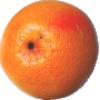
Label: Grapefruit Pink 1